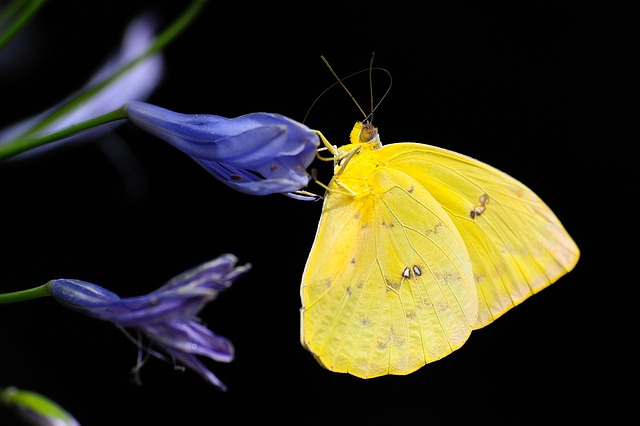
Label: farfalla